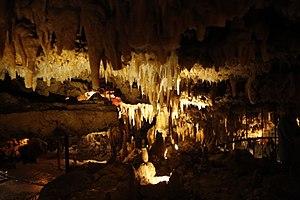
La grotte du Grand Roc aux Eyzies-de-Tayac-Sireuil.